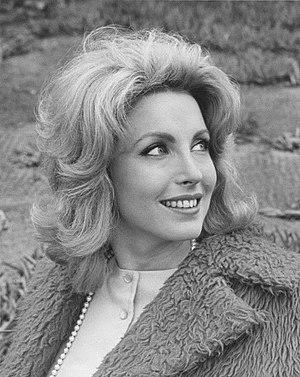
Laura Devon, née le 23 mai 1931 à Chicago et décédée le 19 juillet 2007 à Beverly Hills était une actrice, chanteuse, et modèle américaine.